Peter F. Barth

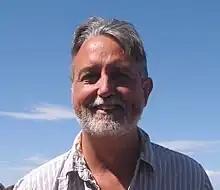
Barth in Colorado in 2007

Peter Felix Barth (also known as Lama Thapkhay) (born 1956) is an American writer specializing in the mind teachings of Tibetan Buddhism. In statistical mechanics, he was responsible for an exact solution to the Ising model for highly-branched, closed-Cayley trees, an area of interest in neurophysics and neural networks.